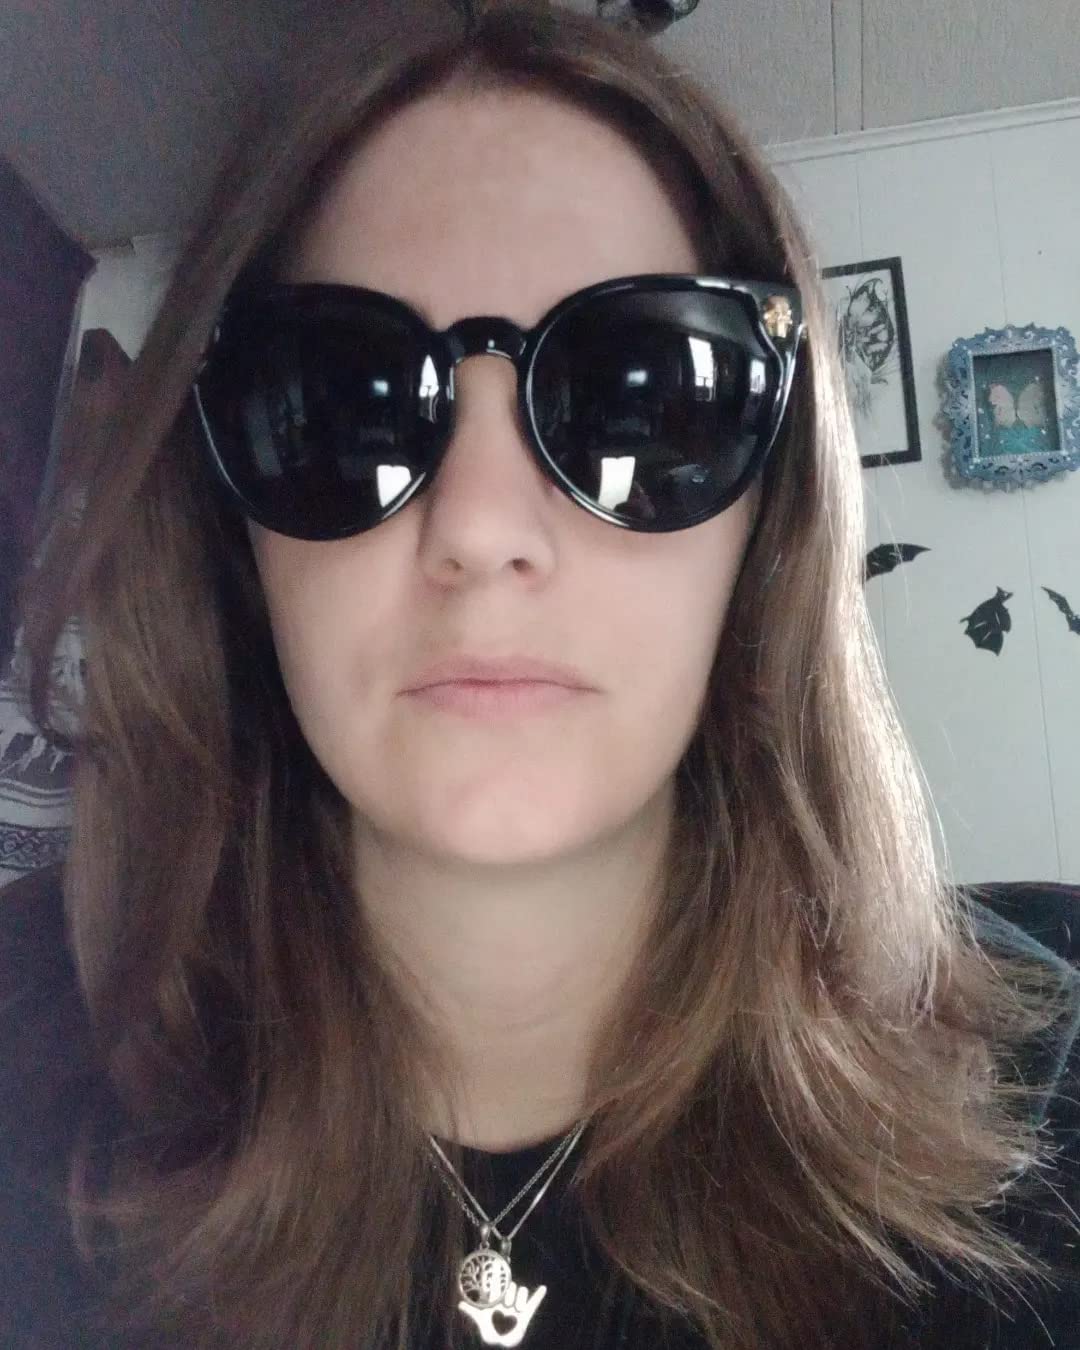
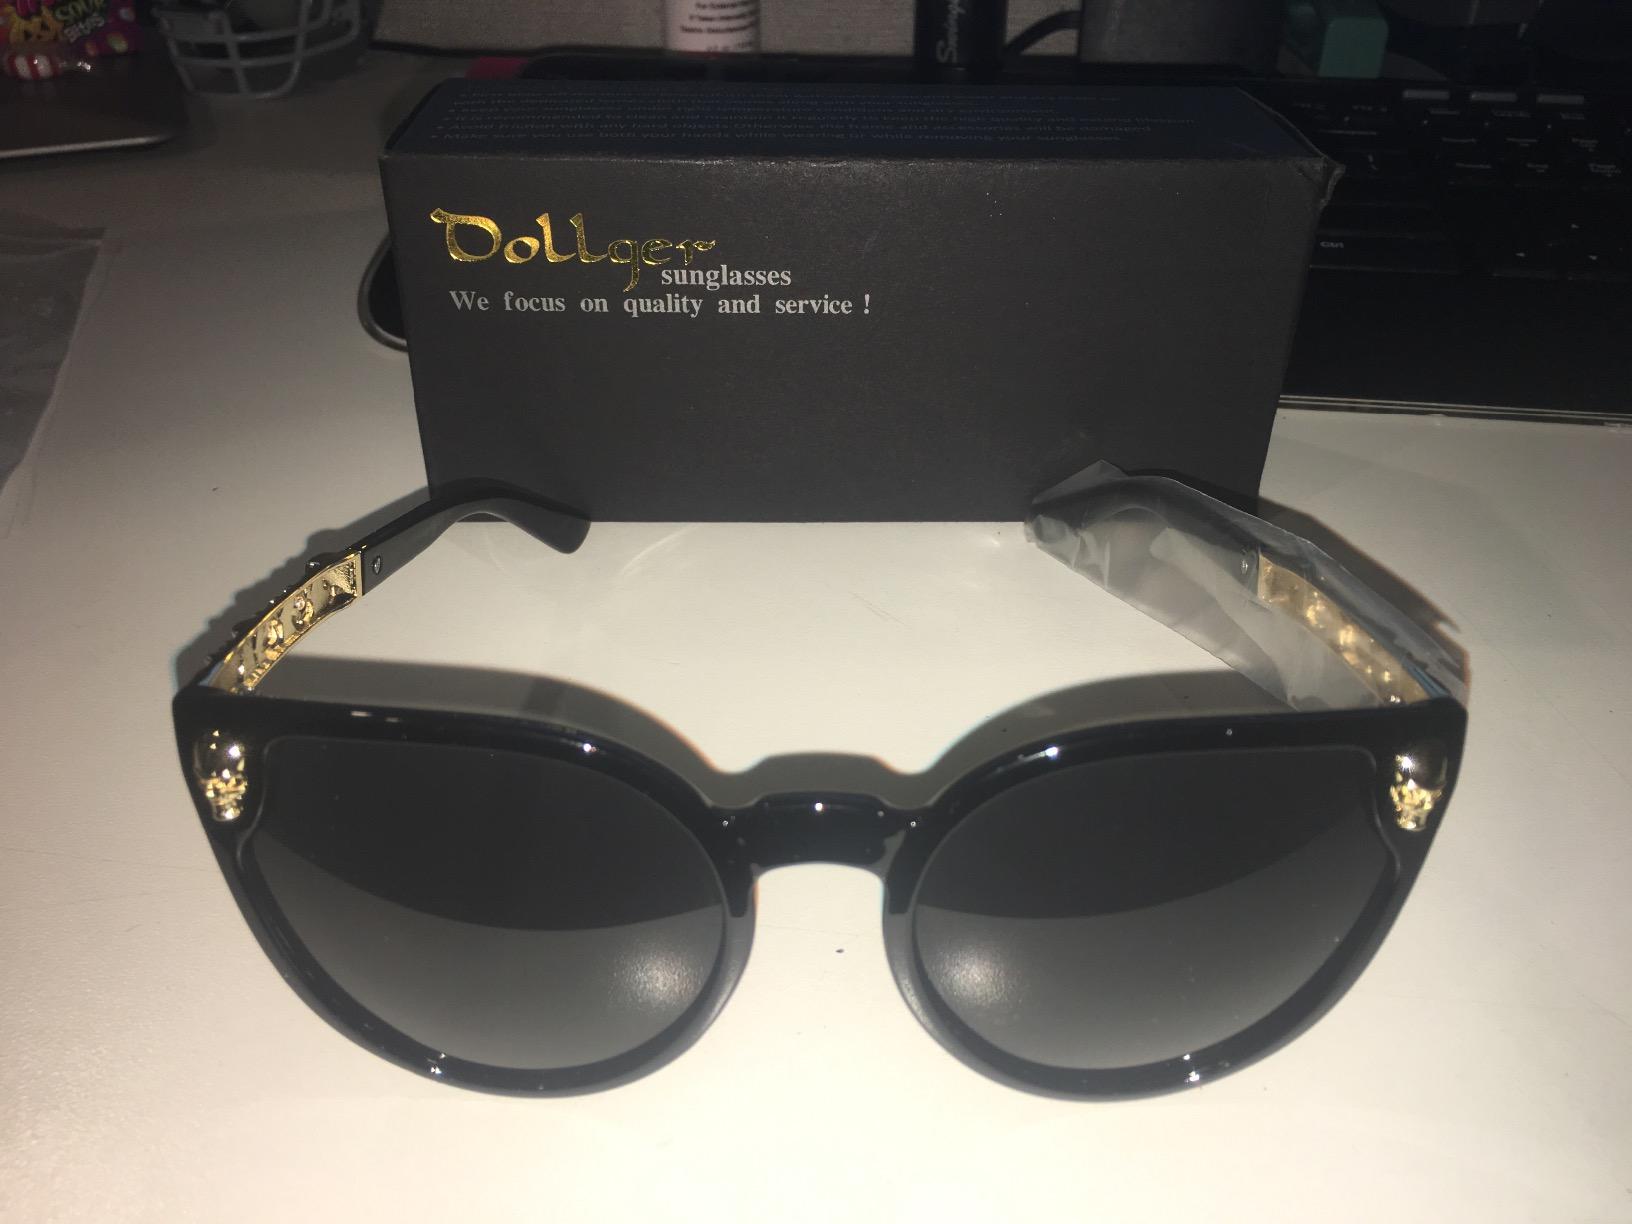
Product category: accessories_sunglasses
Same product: yes